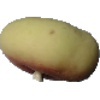
Label: peach_flat